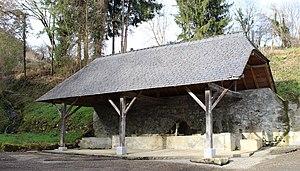
Lavoir d'Ousté (Hautes-Pyrénées)
La liste des lavoirs des Hautes-Pyrénées présente les lavoirs situées dans le département français des Hautes-Pyrénées.
Ousté est une commune française située dans le département des Hautes-Pyrénées, en région Occitanie.